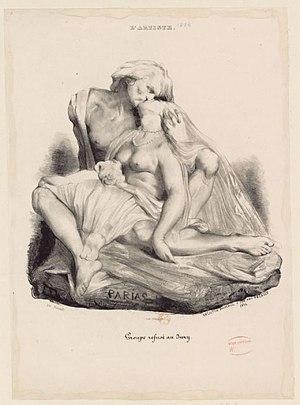
Gravure de Célestin Nanteuil représentant l'œuvre d'Auguste Préault intitulée Parias, refusée au Salon de 1834 et aujourd'hui disparue.
La Tuerie apparaît dans un contexte de naissance du romantisme en sculpture. En effet, la sculpture romantique n'apparaît qu'au Salon de 1831, soit plus de 10 ans après Le Radeau de La Méduse de Théodore Géricault qui fait figure de manifeste du romantisme en peinture. Mais cette naissance se fait dans la douleur. Car la sculpture romantique naquit sous le règne de Louis-Philippe et que ses jurys de Salons ont fait preuve d'un conservatisme et d'une dureté extraordinaires à l'égard de la nouveauté romantique. Cela représente une vraie tragédie pour ces sculpteurs romantiques puisque le Salon est leur moyen privilégié pour se faire connaître et donc avoir des commandes. En effet, c'est souvent à partir du Salon que les sculpteurs trouvent des acheteurs et des commanditaires privés ou publics, et cela est d'autant plus important que l'événement est couvert par la presse.